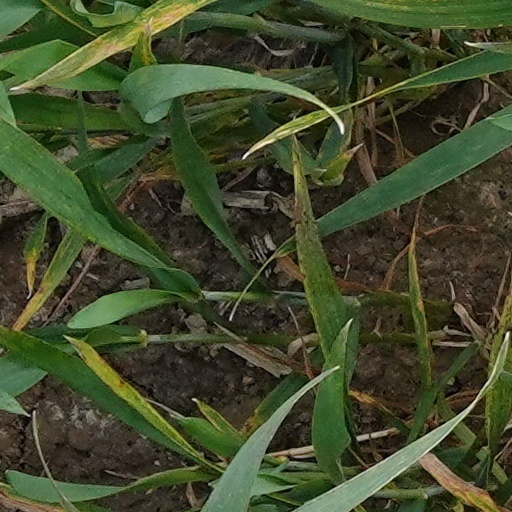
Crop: wheat